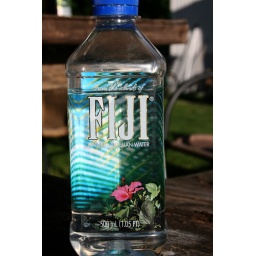
Socialists buy fancy water bottles in New York